Neferneferuaten

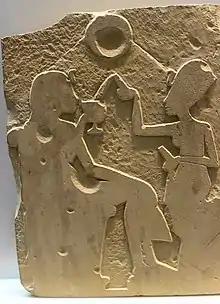
A female king (right), usually identified as Nefertiti, wearing the blue crown, while affectionately pouring water for Akhenaten, Ägyptisches Museum und Papyrussammlung, Altes Museum, Berlin

The clues may point to a female coregent, but the unique situation of succeeding kings using identical throne names may have resulted in a great deal of confusion.